Johann Schimmelpfennig Farmstead

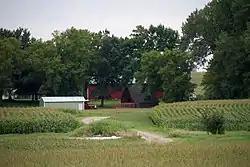

The Johann Schimmelpfennig Farmstead is a farm in Benton Township, Carver County, Minnesota listed on the National Register of Historic Places. The log and wood-framed buildings, built between 1856 and 1909, demonstrate the evolution of Minnesota farmsteads during that era.